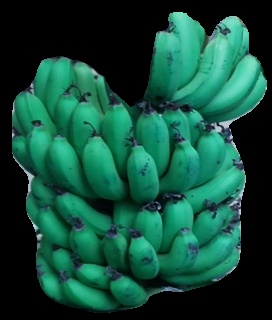
Variety: pachbale
Grade: grade2